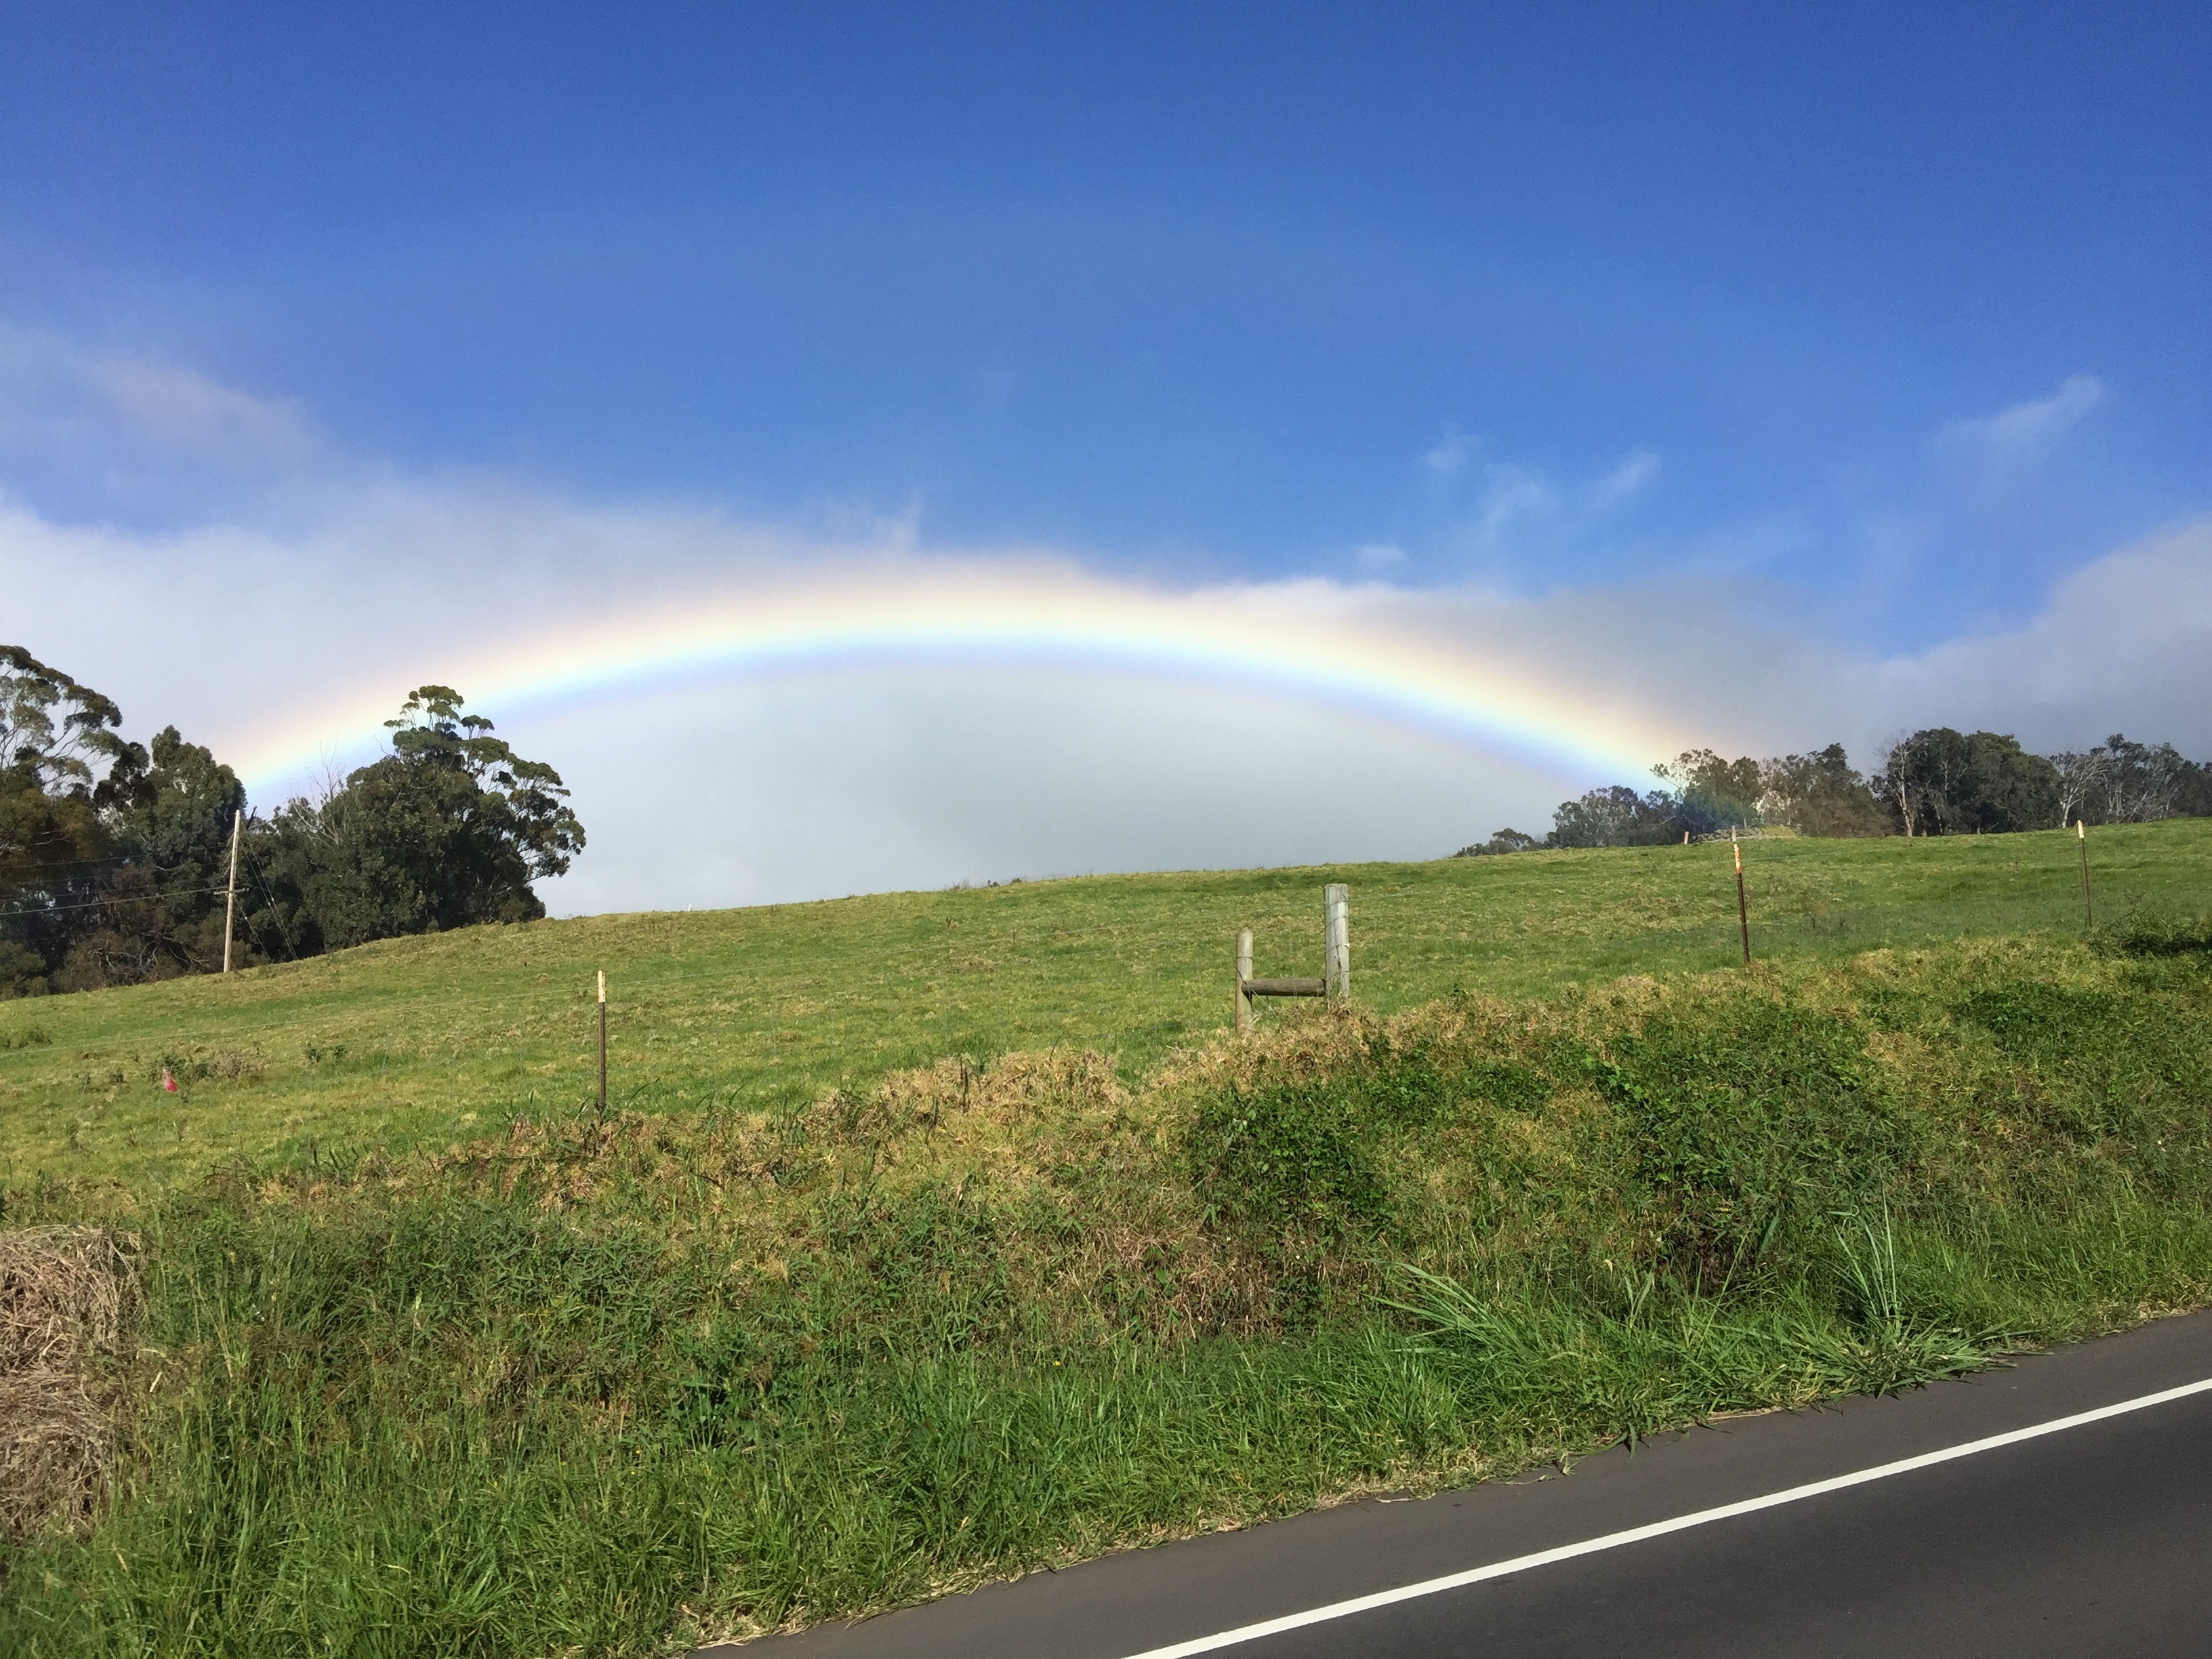
landscape, grass, horizon, mountain, cloud, sky, road, field, hill, highway, road trip, rainbow, infrastructure, maui, rural area, meteorological phenomenon, haleakala, atmospheric phenomenon, atmosphere of earth